Cathedral Quarter, Sheffield

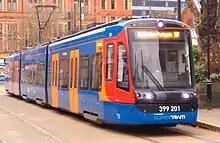
Class 399 at Cathedral tram stop

The Cathedral Quarter is served by the Sheffield Supertram via the Cathedral stop on all lines. It also acts as the terminus of the City Link Tram Train to Rotherham.